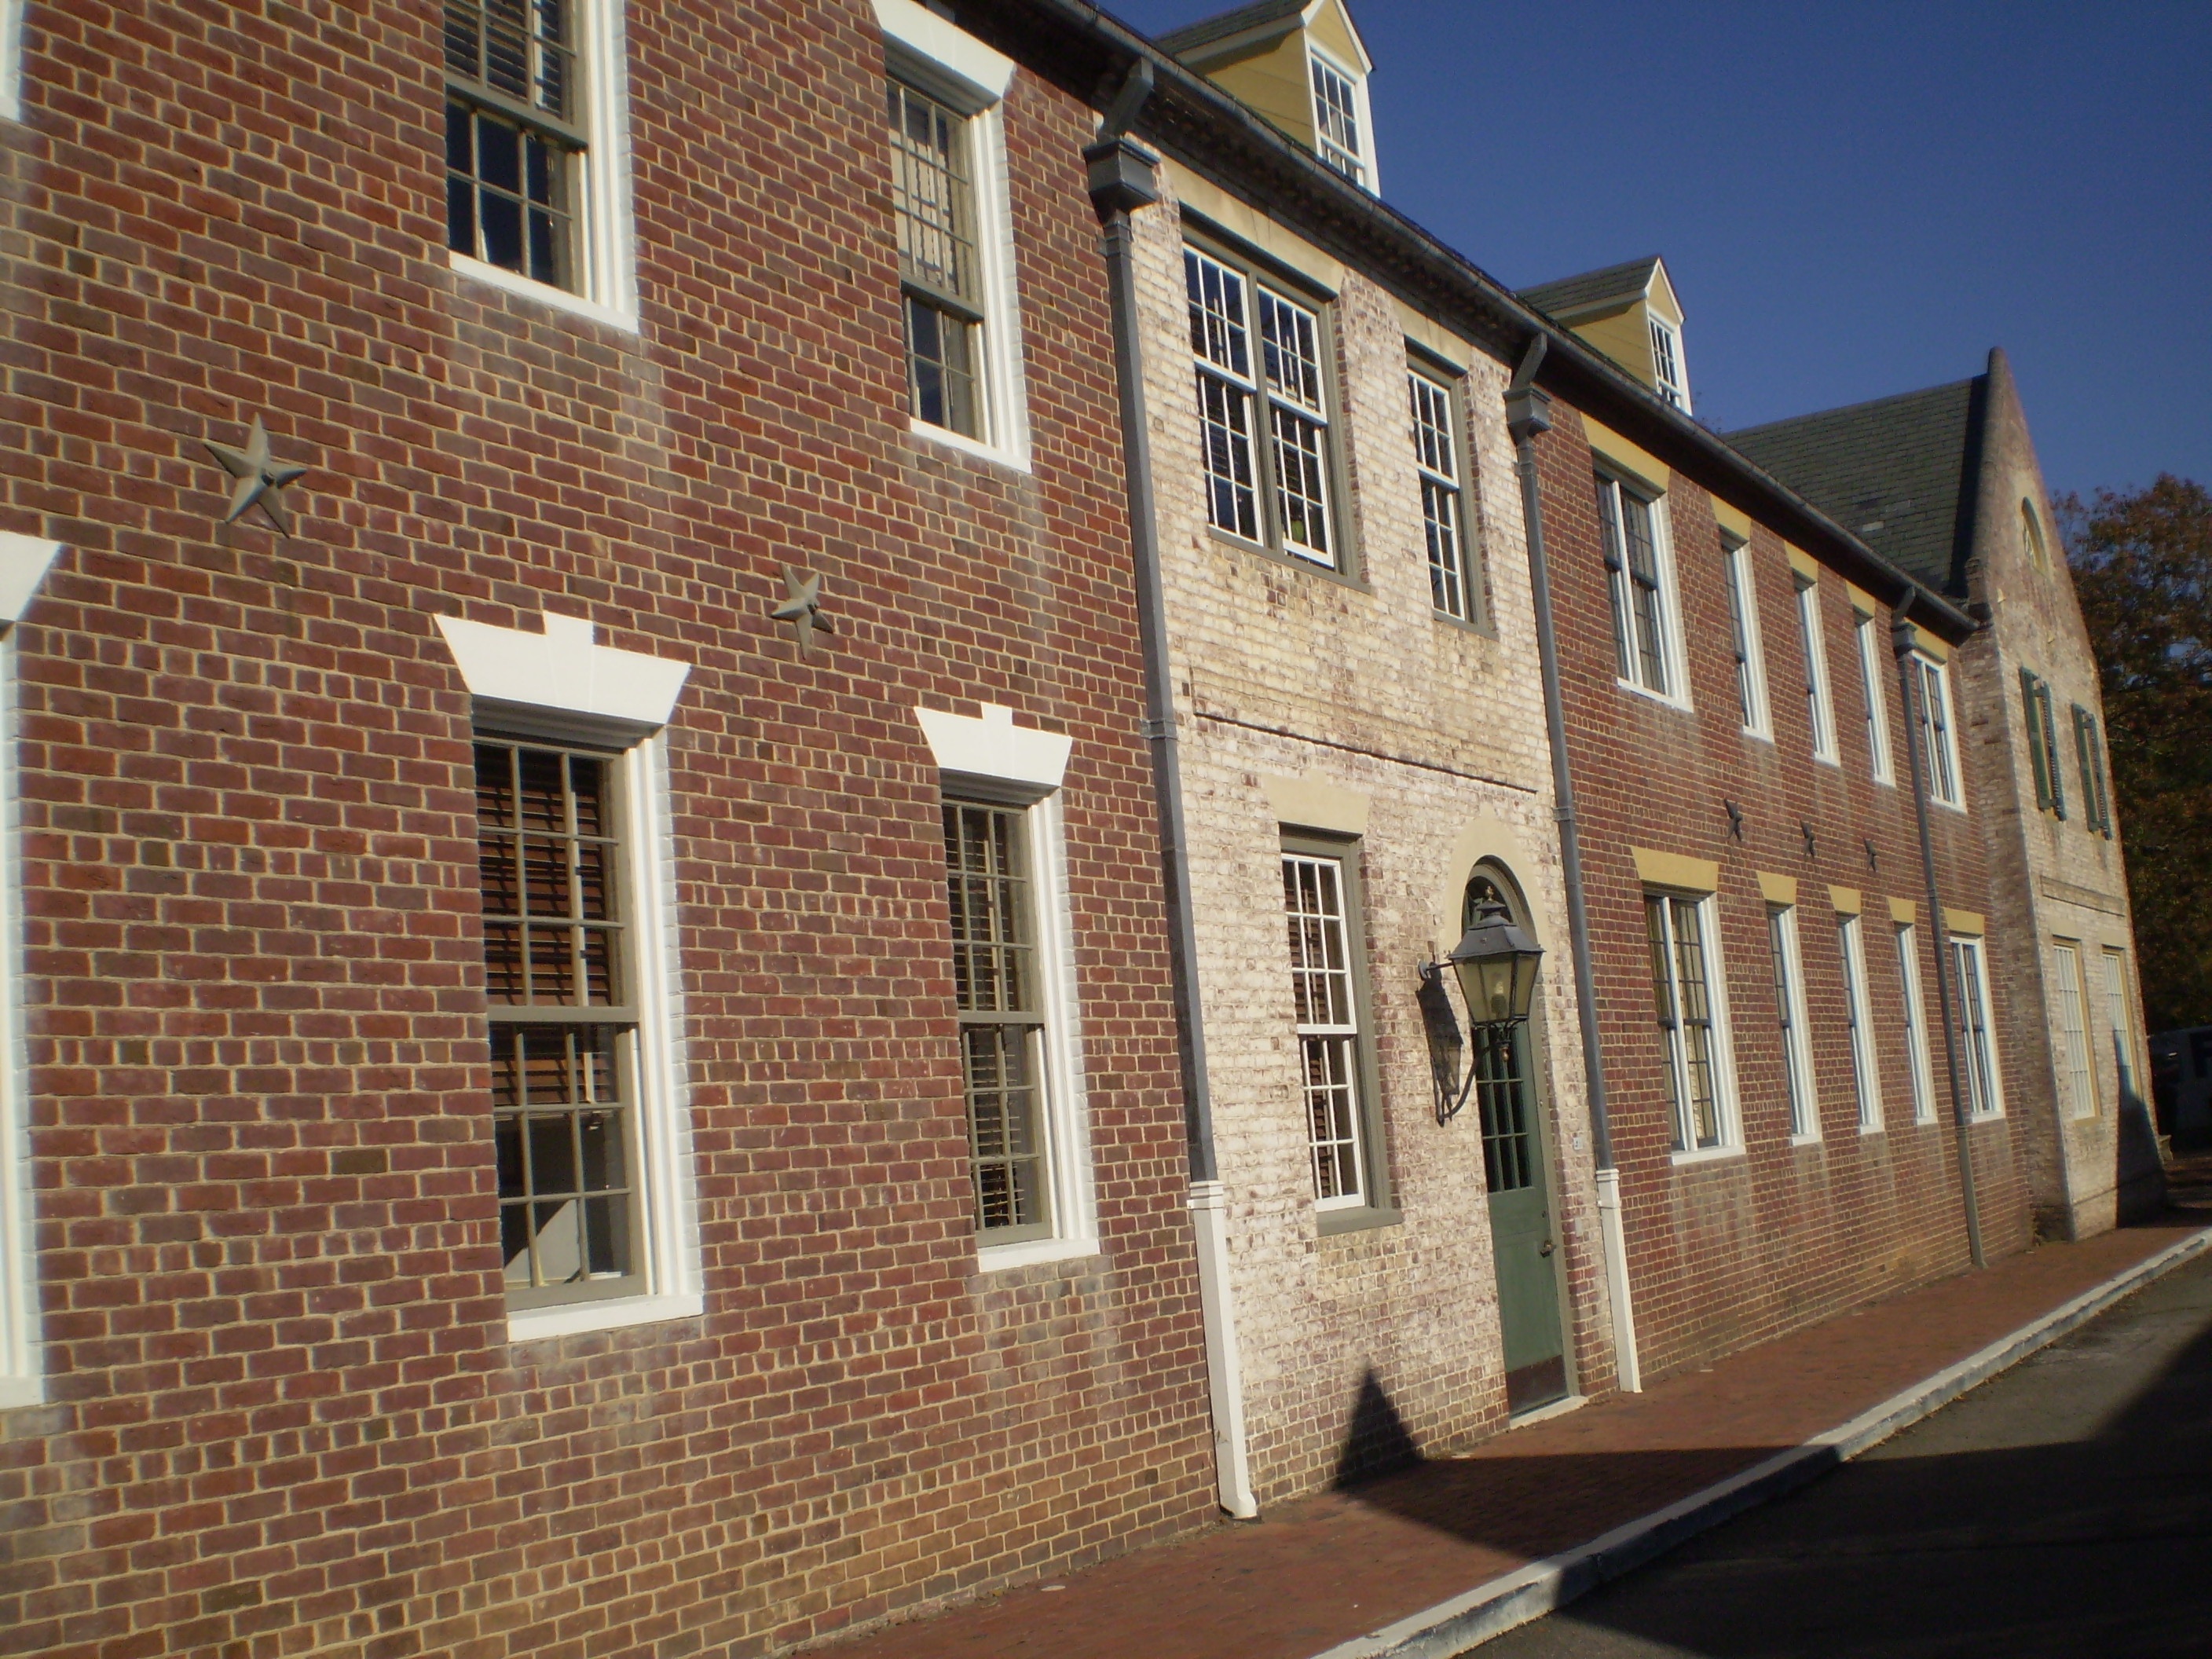
house, window, building, home, cottage, facade, property, brick, apartment, estate, brickwork, siding, condominium, neighbourhood, residential area